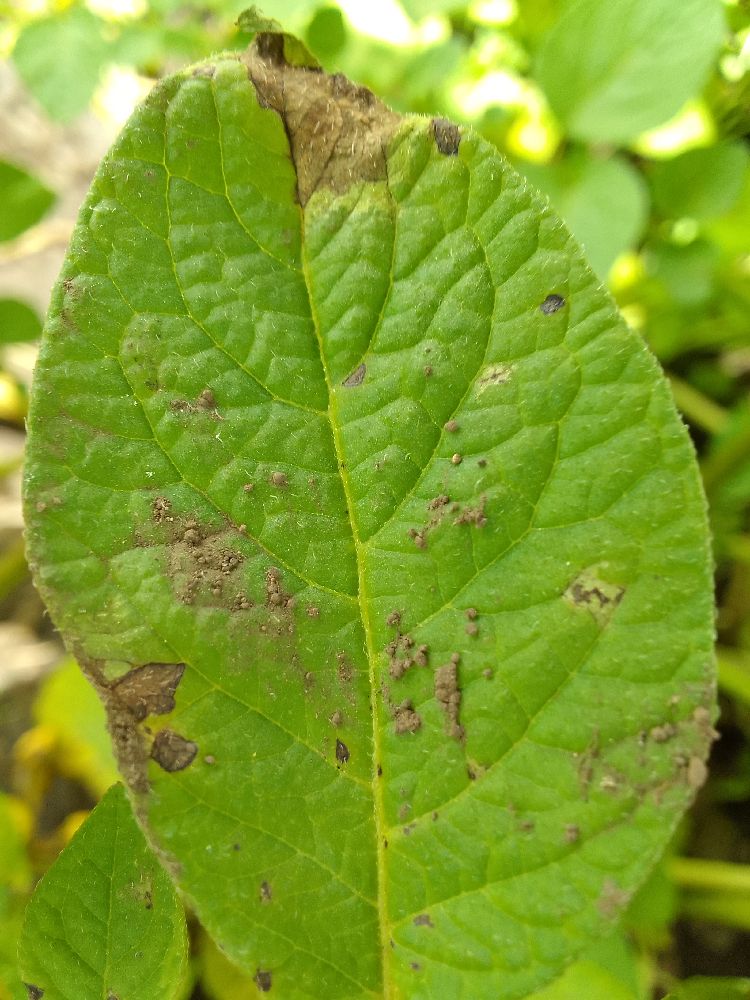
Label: Late blight